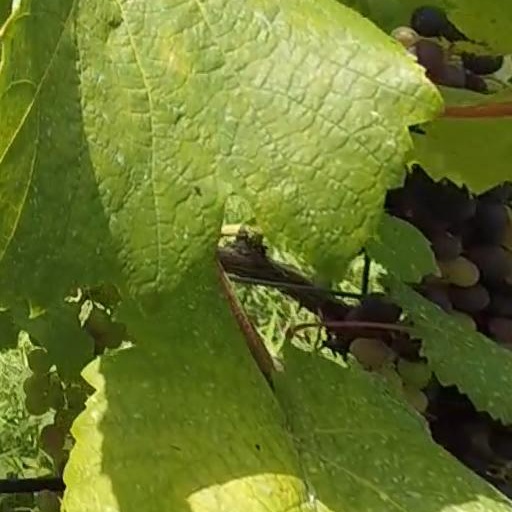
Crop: grape